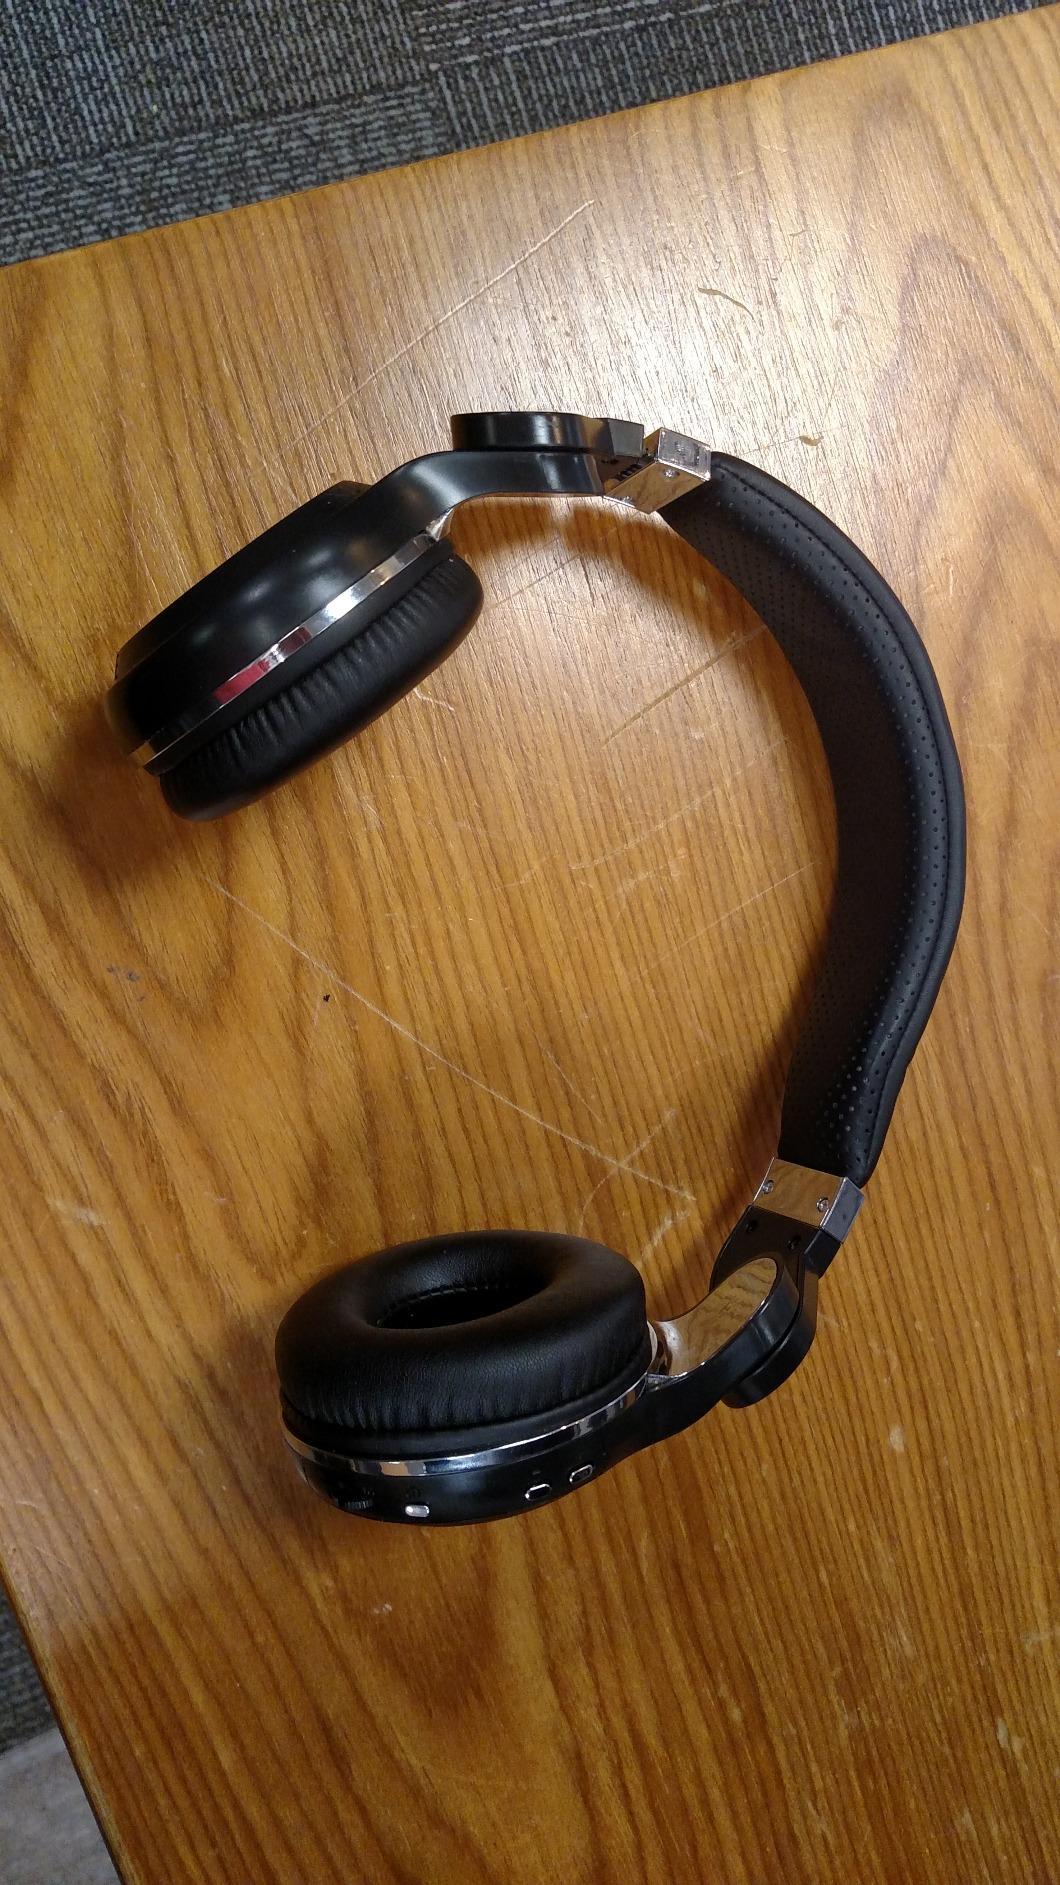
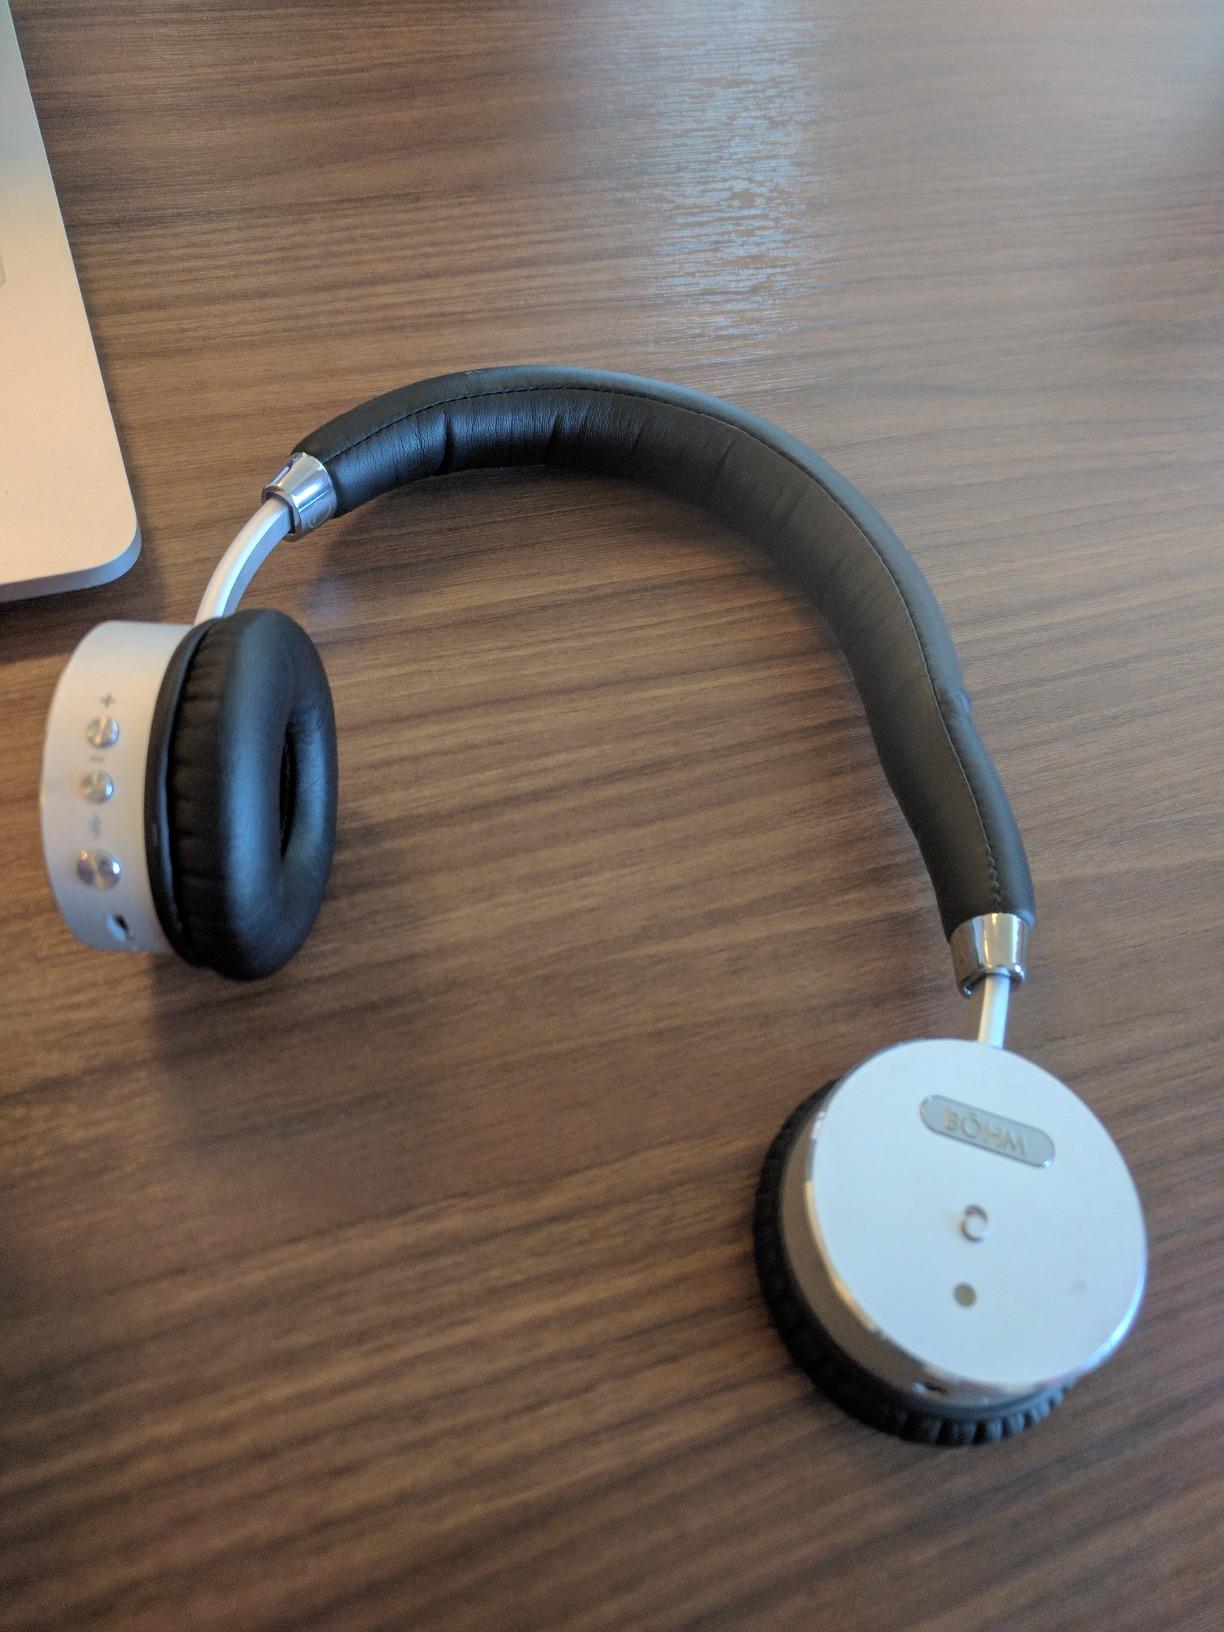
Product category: headphones
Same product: no